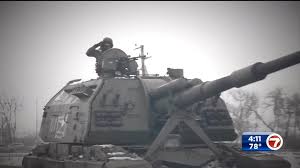
Label: Self Propelled Artillery